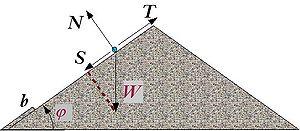
L'angle de talus naturel est l'angle que fait la pente du tas de matière empilée non tassée et l'horizontale. Il est caractéristique du matériau en œuvre. Il contribue à la description du comportement mécanique des sols et des matériaux granulaires ou pulvérulents. Cette notion intervient notamment en géologie, géomorphologie et mécanique des sols. Elle a des applications pratiques en génie civil, en architecture, etc.